Ola Mosafinn

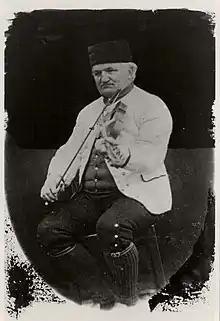
Ola Mosafinn

Ola Mosafinn (14 July 1828 – 28 December 1912) was a Norwegian Hardanger fiddle player and composer. Mosafinn is regarded among the more important fiddlers in Norway in the late 19th century.